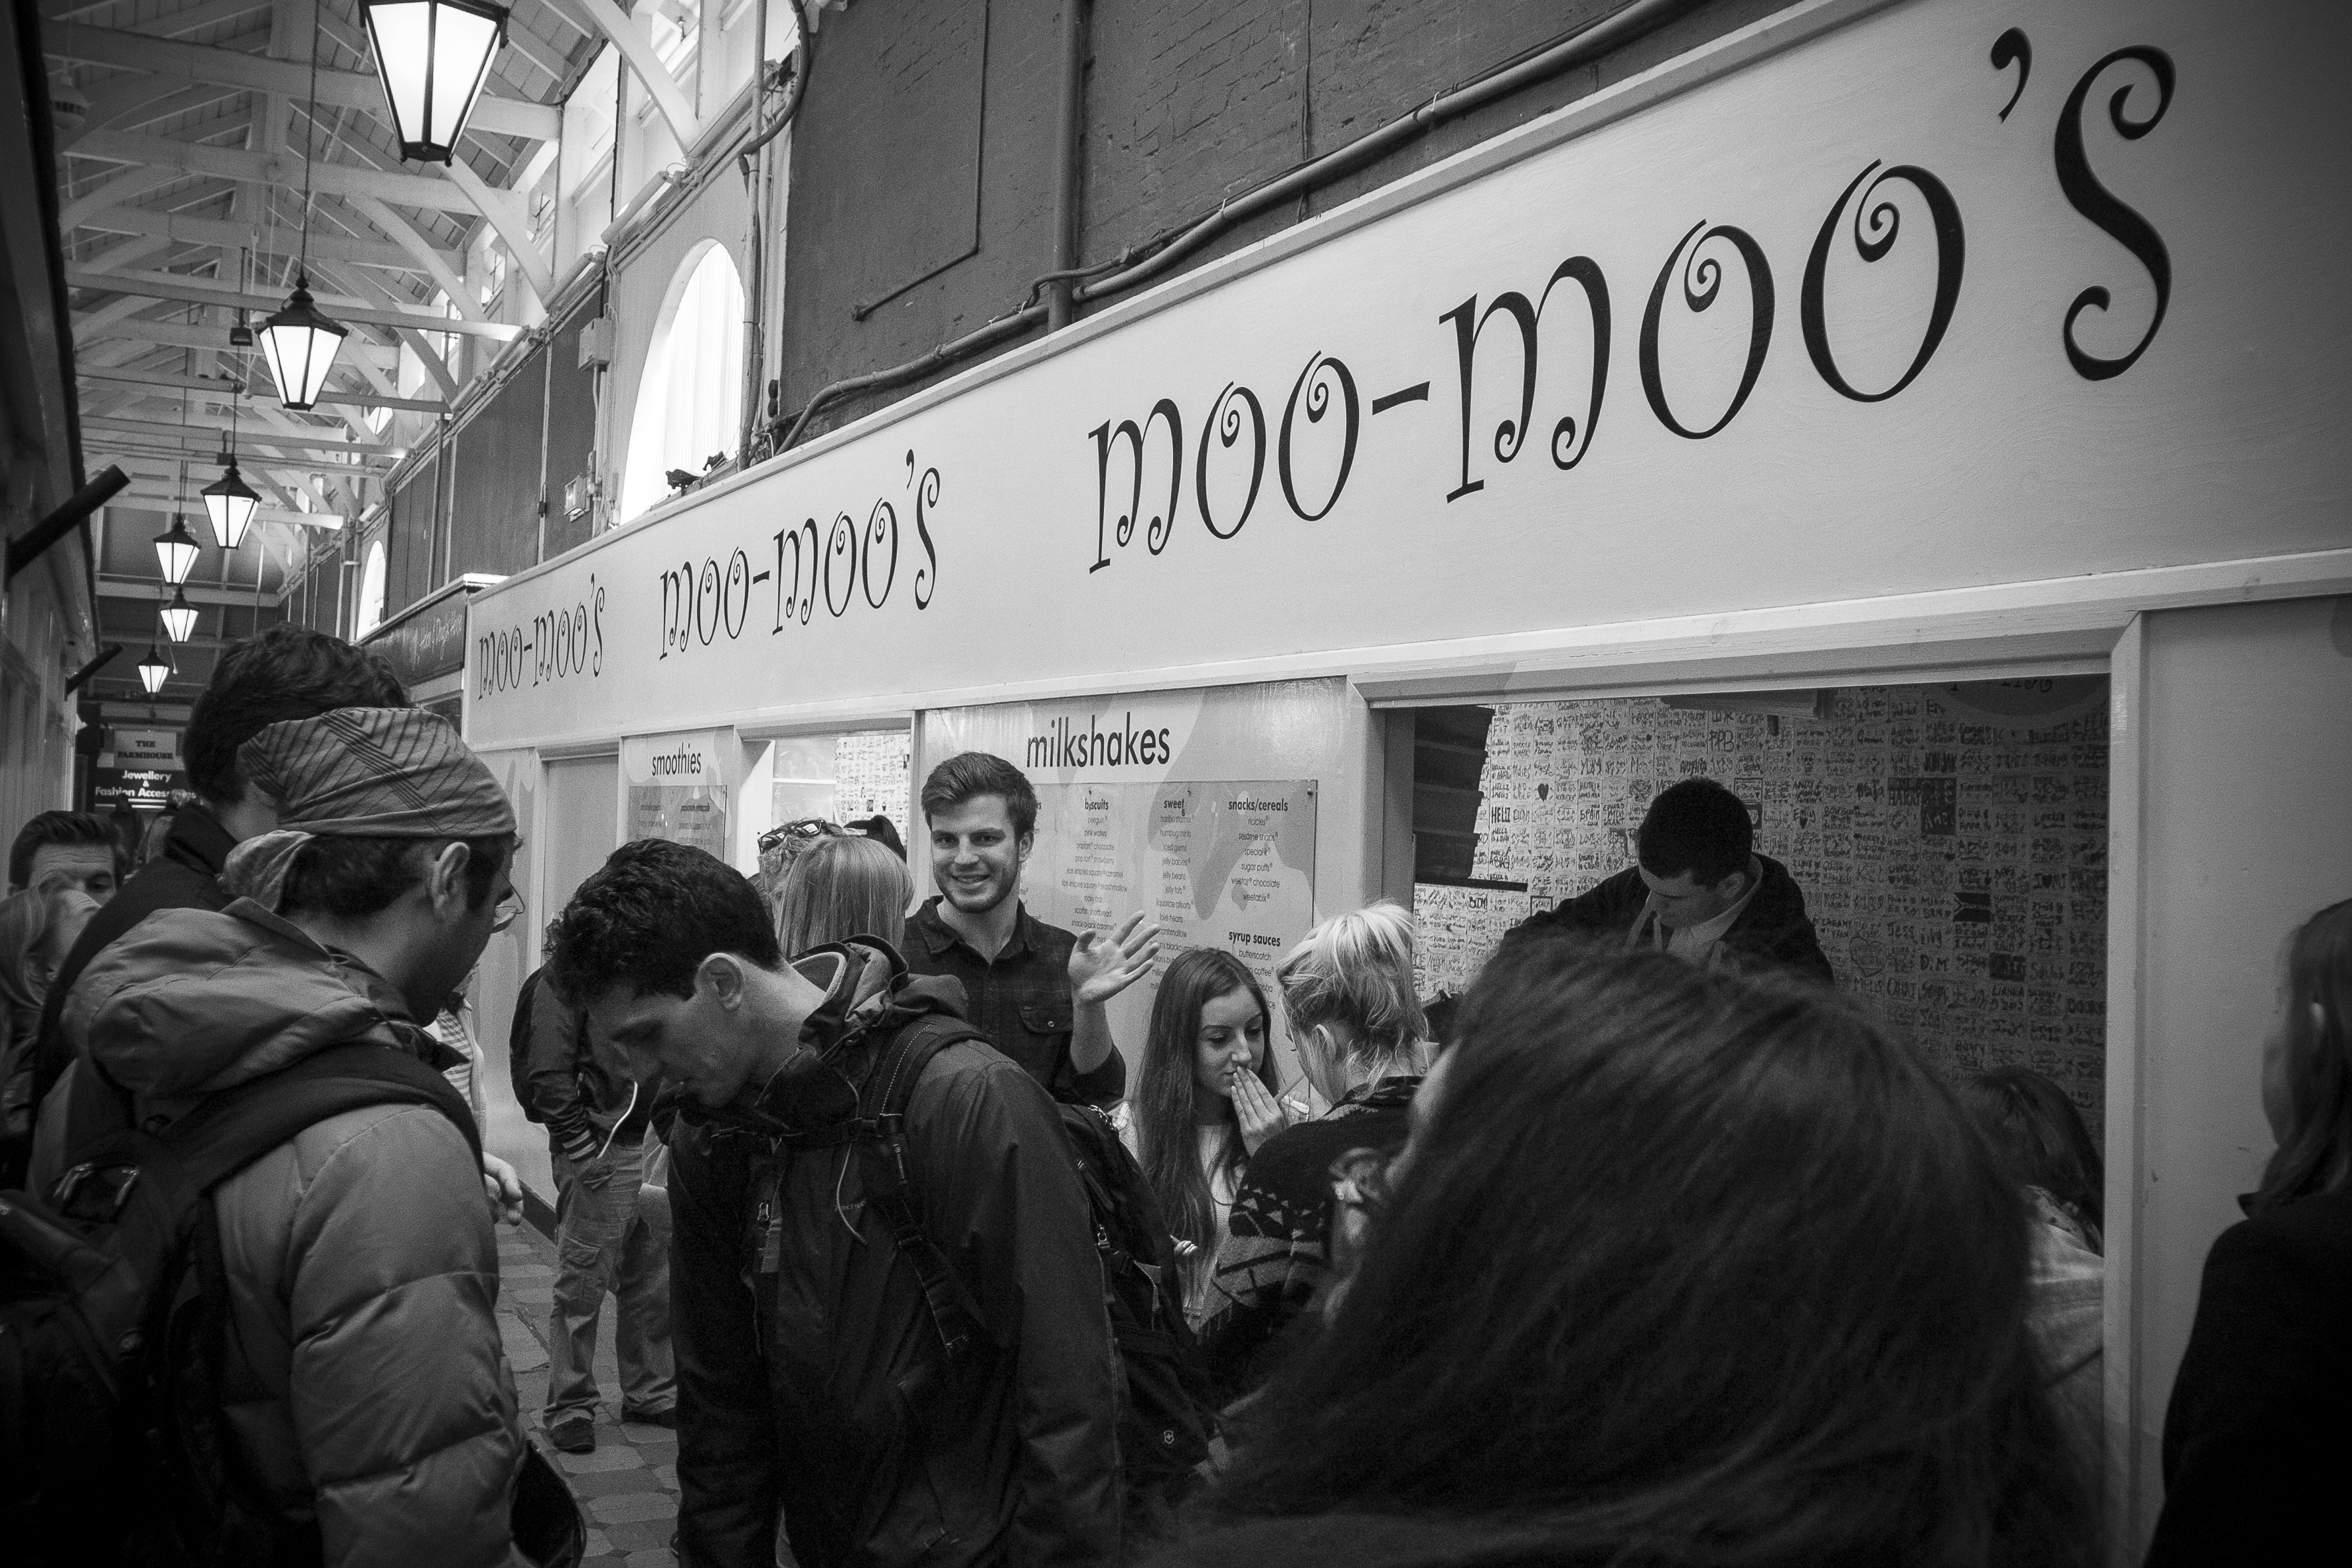
black and white, road, white, street, urban, crowd, travel, fujifilm, black, monochrome, uk, england, bw, blackandwhite, blackwhite, ngc, photograph, noiretblanc, unitedkingdom, fuji, oxford, demonstration, fujixt1, fujix, monochrome photography